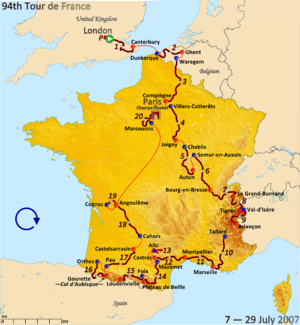
Tour de France 2007
Tour de France 2007 var den 94. udgave af Tour de France der fandt sted i perioden 7. – 29. juli 2007. For tredje gang gik touren igennem England. Touren startede med en prolog i London, og første etape gik til Canterbury, Kent.